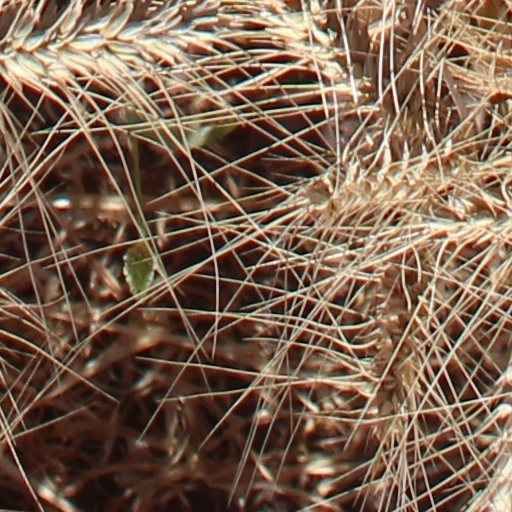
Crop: wheat